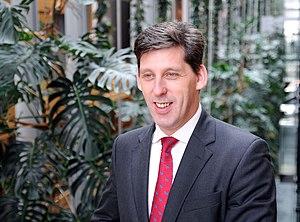
Cet article présente la liste des 73 députés européens du Royaume-Uni élus lors des élections européennes de 2014 au Royaume-Uni.